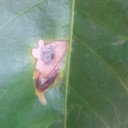
Label: Miner